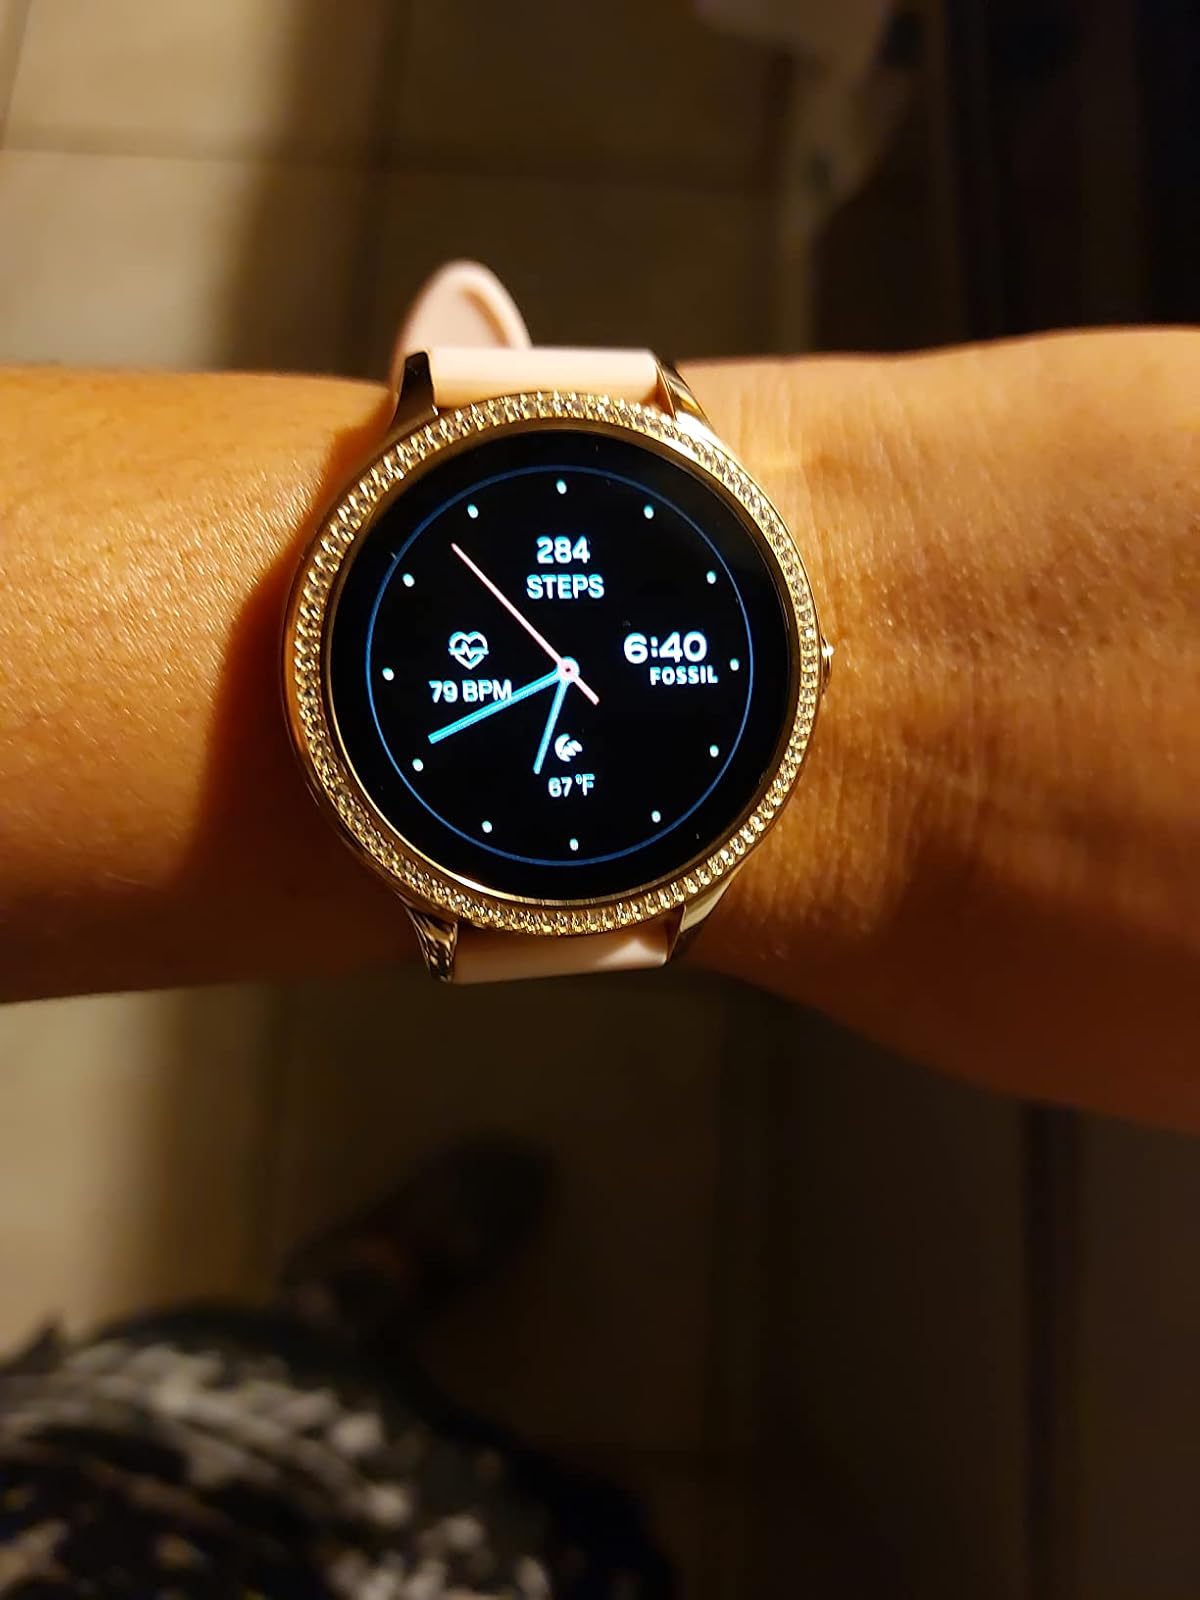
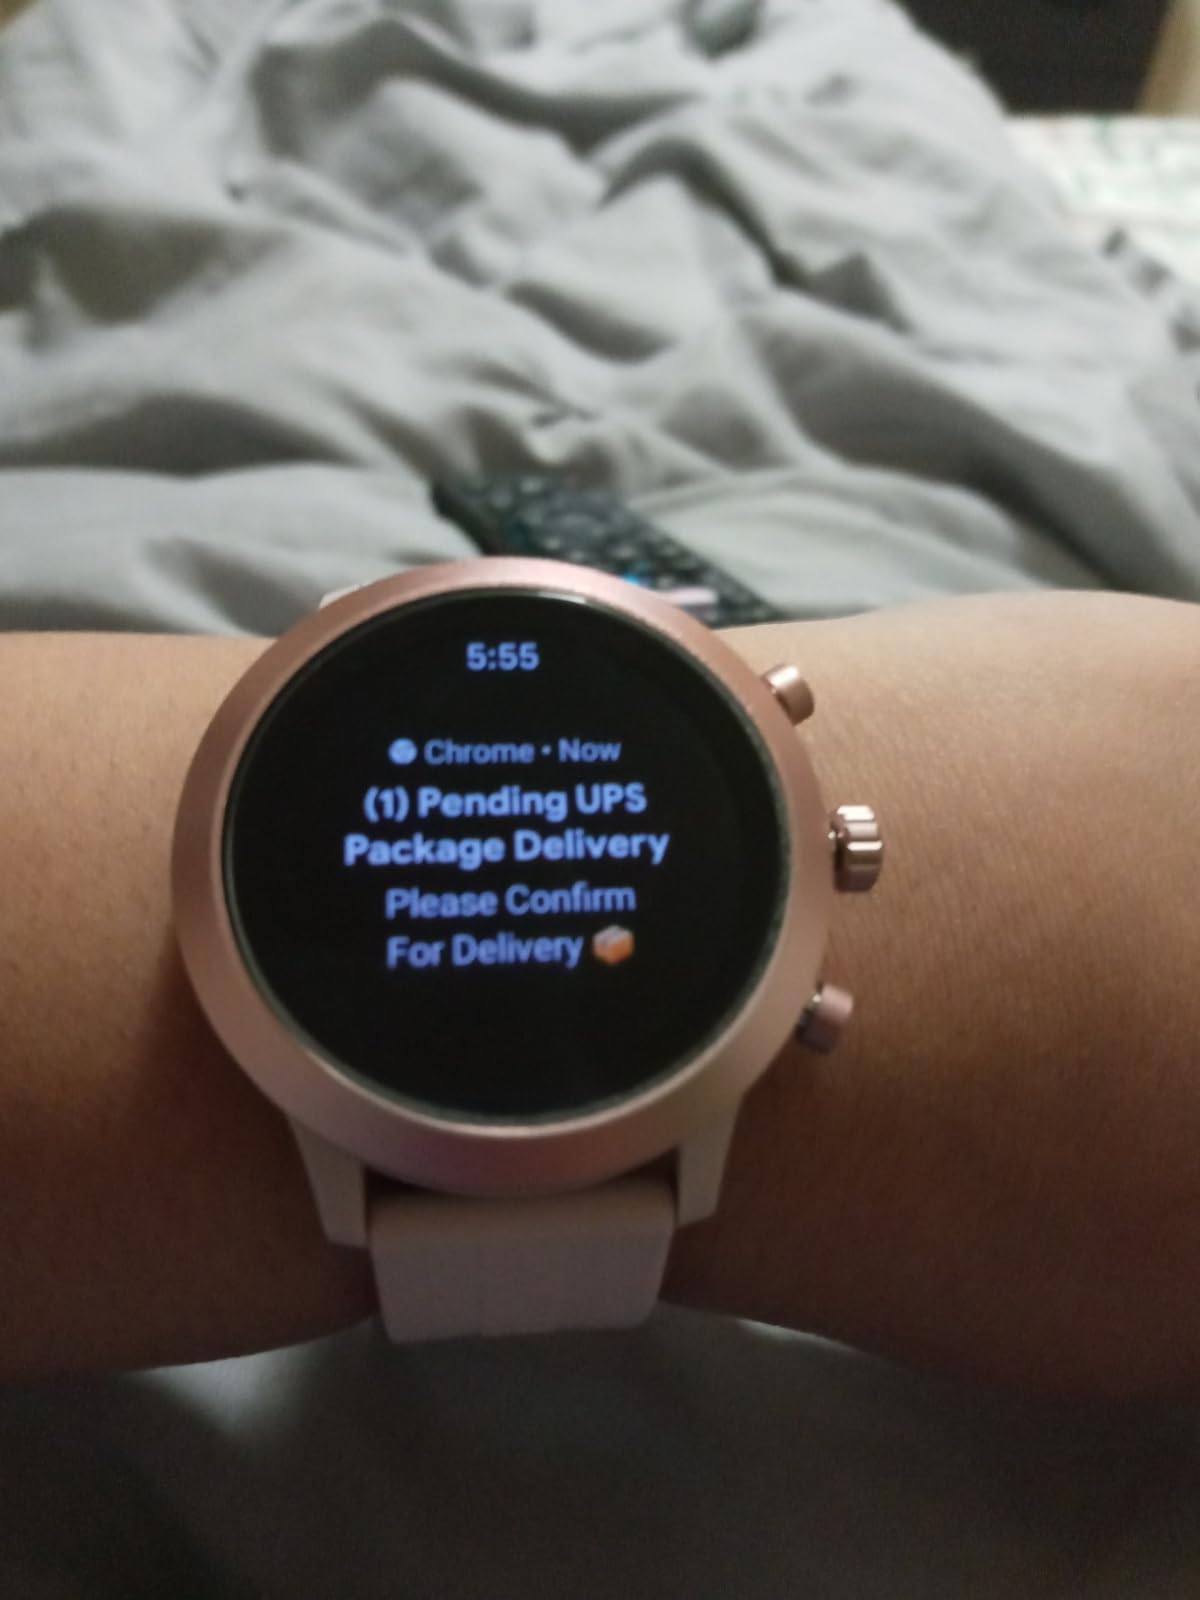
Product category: smartwatch
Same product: no